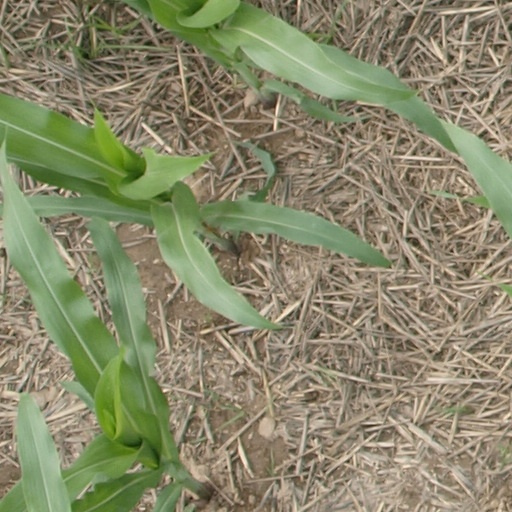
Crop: maize; corn